Leyla Lydia Tuğutlu

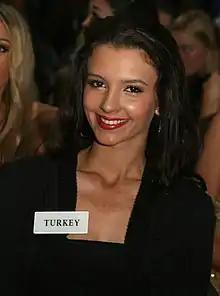
Tuğutlu in 2008

Leyla Lydia Tuğutlu (born 29 October 1989) is a Turkish-German actress, singer, model and beauty pageant titleholder. She was crowned Miss Turkey 2008, and represented Turkey at the Miss World 2008 pageant.